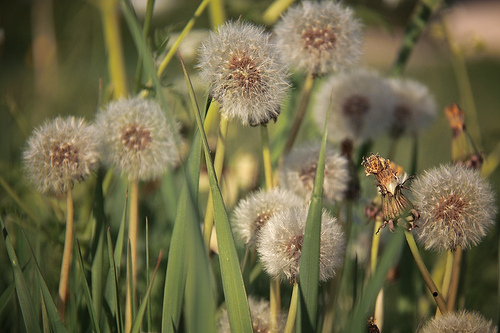
Flower: dandelion